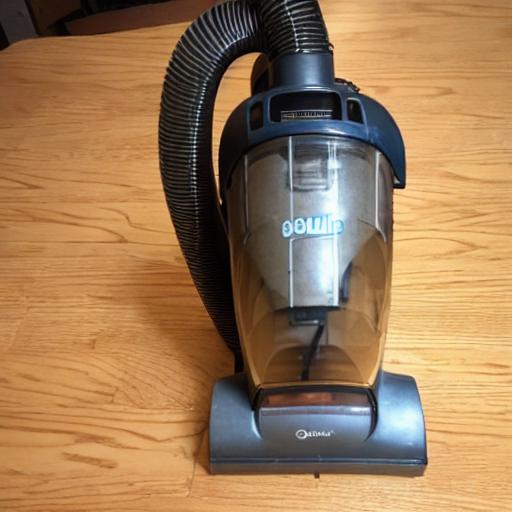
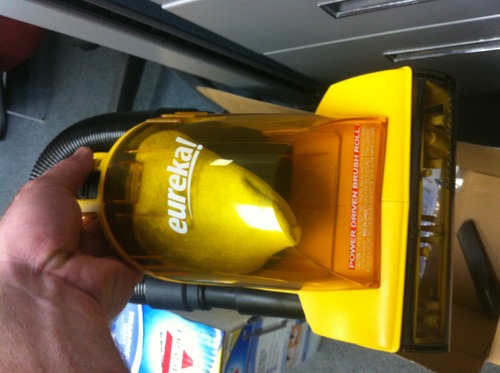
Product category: items_vacuum
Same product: no